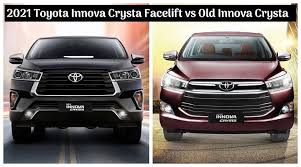
Label: noambulance